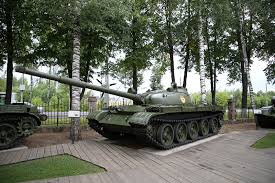
Label: Tank